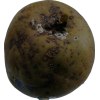
Label: pear